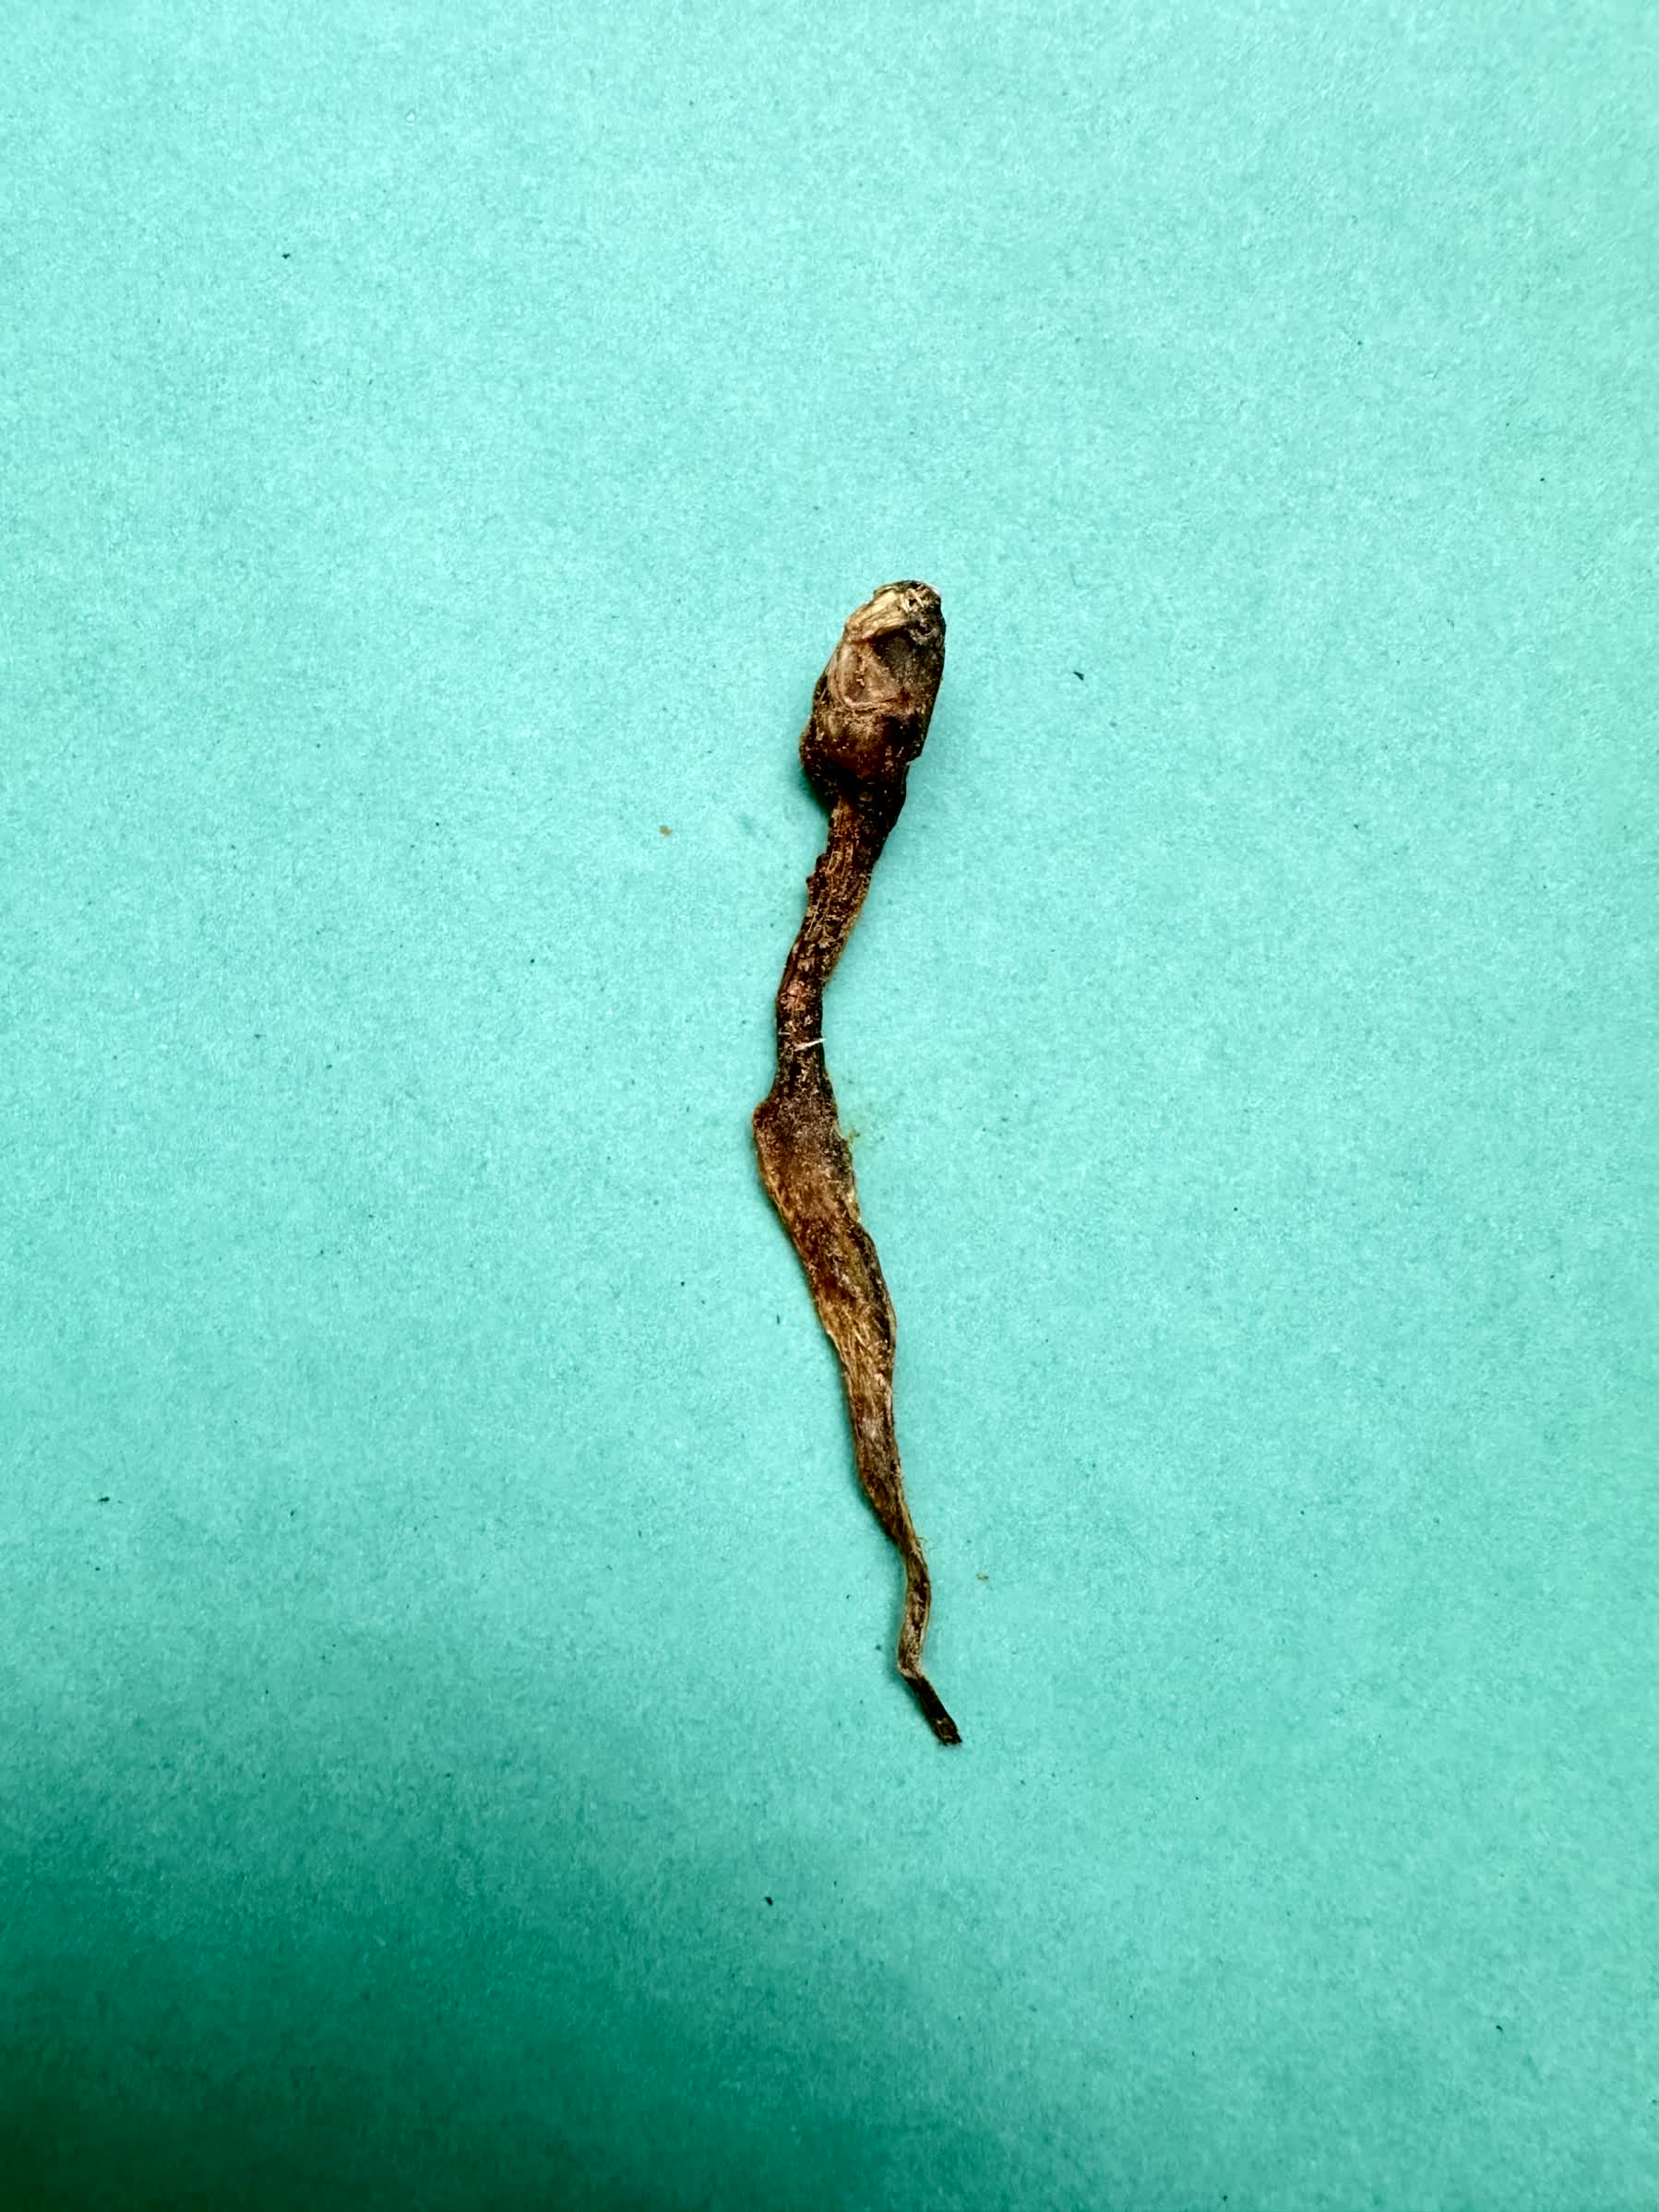
Species: Chewa